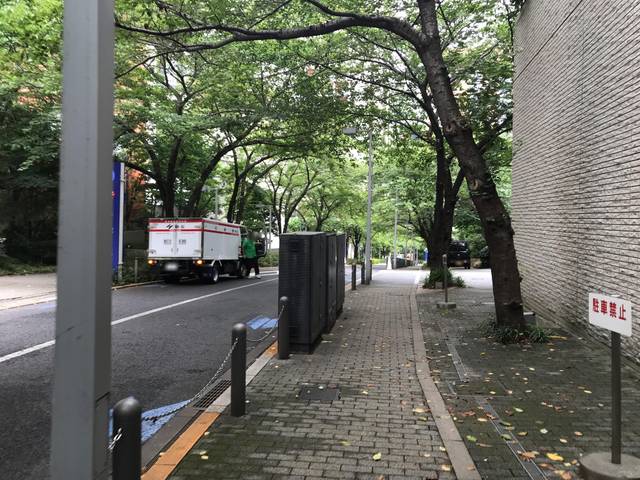
Region: Japan
Coordinates: 35.6587, 139.73